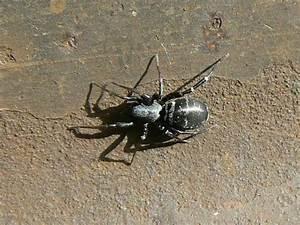
spider